Carmen Quesada Santamaría

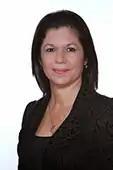
Carmen Elena Quesada Santamaría

Carmen Elena Quesada Santamaría (born 5 October 1969 in Turrialba, Costa Rica) is a Costa Rican politician and teacher. She joined the Social Christian Unity Party as a teenager and later, the Libertarian Movement. In 2009 and 2010, she occupied a seat in the Directive Board of the Atlantic Basin Ports and Economical Development Administrative Board (JAPDEVA, its Spanish initials). In the 2010 and 2014 Costa Rican general election, she contested as a candidate for the Legislative Assembly, being elected as a deputy representing Limón Province for the 2014–2018 administration. On 2 September 2015, she left the Libertarian Movement, remaining as an independent for the rest of the term. As a deputy, she was a member of the investigative commission for the Panama Papers and elected First Secretary of the Legislative Director for the 2017–2018 period.